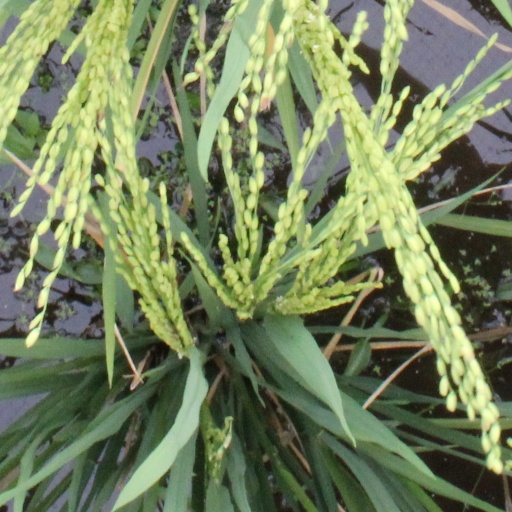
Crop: rice